Ikko Tanaka

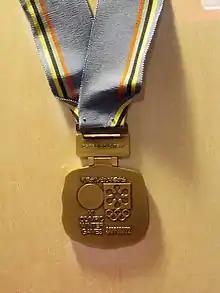
Reverse of the 1972 Sapporo Winter Olympics bronze medal.

Tanaka's practice intersected with numerous creative fields, and his interest in interdisciplinary collaboration can be traced back to his early days in Kyoto, where he was involved with set design and make-up for the Atelierza student theatre group, working alongside designers such as Hiroshi Awatsuji and Kikuko Ogata. He has spoken of his interest in the artistry and performance of the Japanese tea ceremony, likening his position as a designer to that of a tea host—roles that engage in transient processes and act as mediators between private interests and public audiences. These ideas percolate into his extensive work relating to theatre and other performing arts, and Tanaka played a critical role in the popular revival of Noh in the postwar era. By shifting the print matter associated with Noh performances from esoteric handwritten slips of paper to public-facing, bold posters that translated the enigmatic and profound qualities of the medium in more accessible and visually captivating terms, Tanaka helped bring the traditional art into the modern age without sacrificing its core aesthetic and cultural qualities.